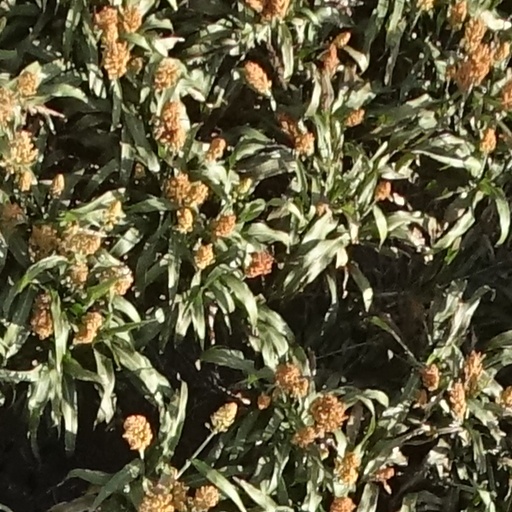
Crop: sorghum